The Peanuts Movie

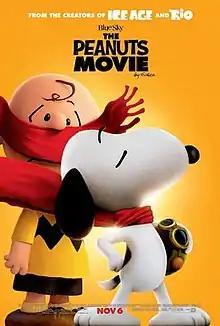
Theatrical release poster

The Peanuts Movie (known in some countries as Snoopy and Charlie Brown: The Peanuts Movie) is a 2015 American animated comedy film based on Charles M. Schulz's comic strip "Peanuts", produced by 20th Century Fox Animation and Blue Sky Studios, and distributed by 20th Century Fox. The film was directed by Steve Martino from a screenplay by Cornelius Uliano and Craig and Bryan Schulz (Schulz's son and grandson, respectively). Uliano and the Schulzes also serve as producers alongside Paul Feig and Michael J. Travers. It stars the voices of Noah Schnapp as Charlie Brown and, via archival recordings, Bill Melendez as Snoopy and Woodstock. The film sees Charlie trying to improve his odds with his love interest, the Little Red-Haired Girl, while Snoopy writes a book where he is a World War I Flying Ace trying to save his fellow pilot and love interest, Fifi, from the Red Baron and his flying circus. It was the fifth full-length "Peanuts" film and the first in 35 years, following "Bon Voyage, Charlie Brown (and Don't Come Back!!)".